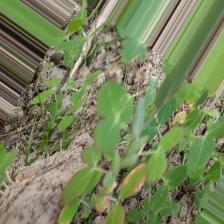
Label: Ascochyta blight